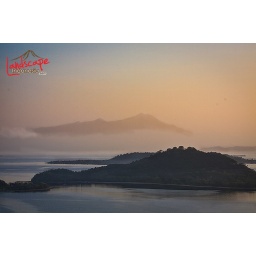
silhouette rinjani mountain viewed near sun dancer hill